MUDC (New York City Subway car)

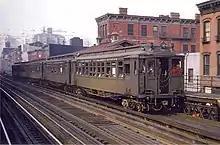
A MUDC train at 59th Street on the former IRT Third Avenue Line

The MUDC (Multiple-Unit Door Control) was a series of New York City Subway cars originally built by the St. Louis, Wason, Jewett, Cincinnati, and Barney and Smith companies, and rebuilt by the Interborough Rapid Transit Company in 1923–1924 from former Manhattan El gate cars.